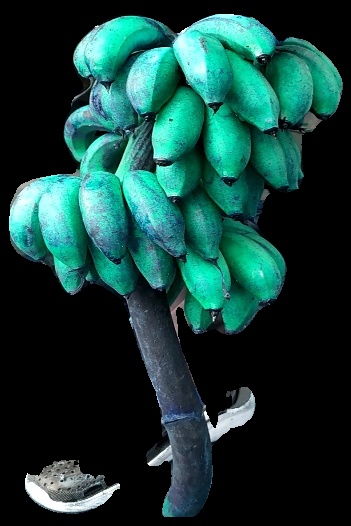
Variety: rasbale
Grade: grade3